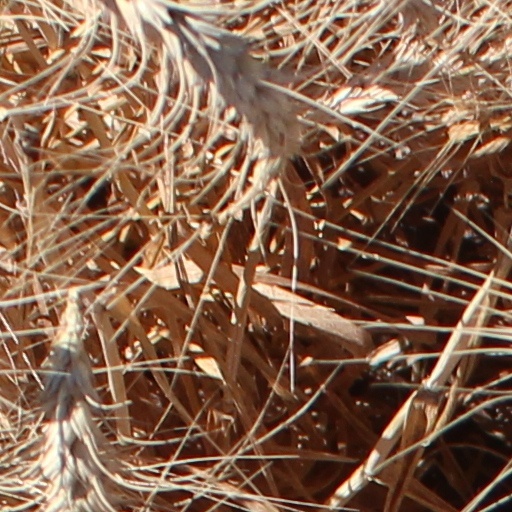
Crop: wheat